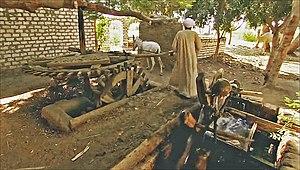
La plomberie est un métier très ancien, dont l'origine remonte à la construction des pyramides en Égypte antique ; attesté par des tuyaux en cuivre vieux de 4 500 ans, c'est un métier qui n'a cessé de s'améliorer et de se développer au cours des siècles et des générations de plombiers qui l'on servi.